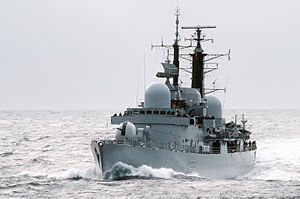
Sheffield-klassen
Sheffield-klassen er en destroyer brugt af Royal Navy og Armada de la República Argentina. Klassen er navngivet efter det første skib i klassen HMS Sheffield, der blev sænket under Falklandskrigen i 1982.